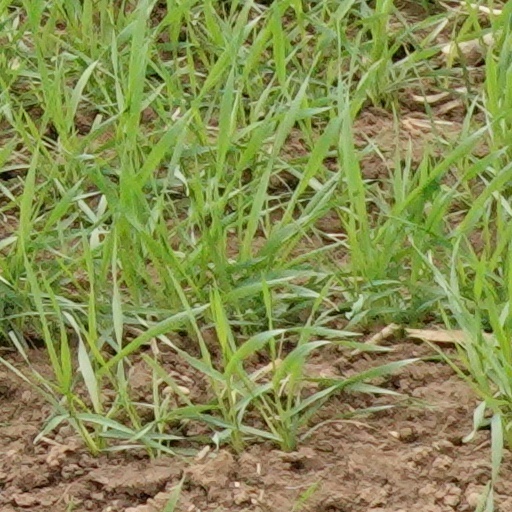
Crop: wheat